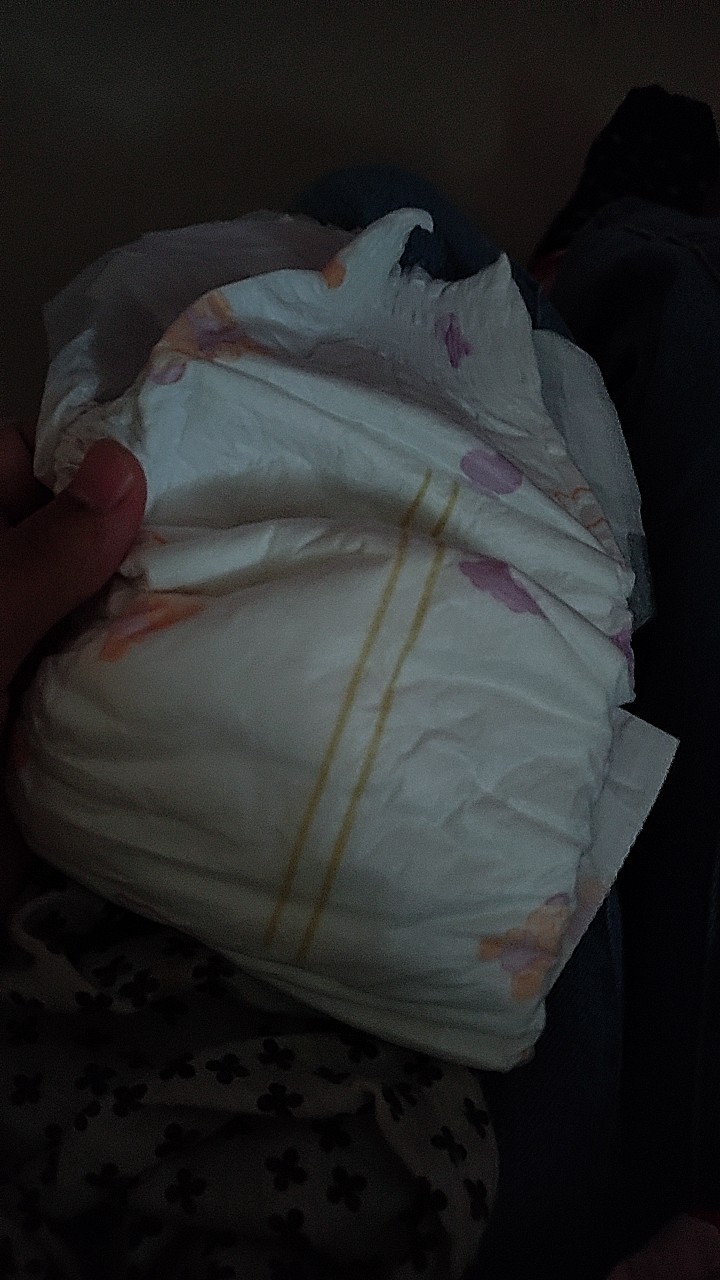
Label: trash